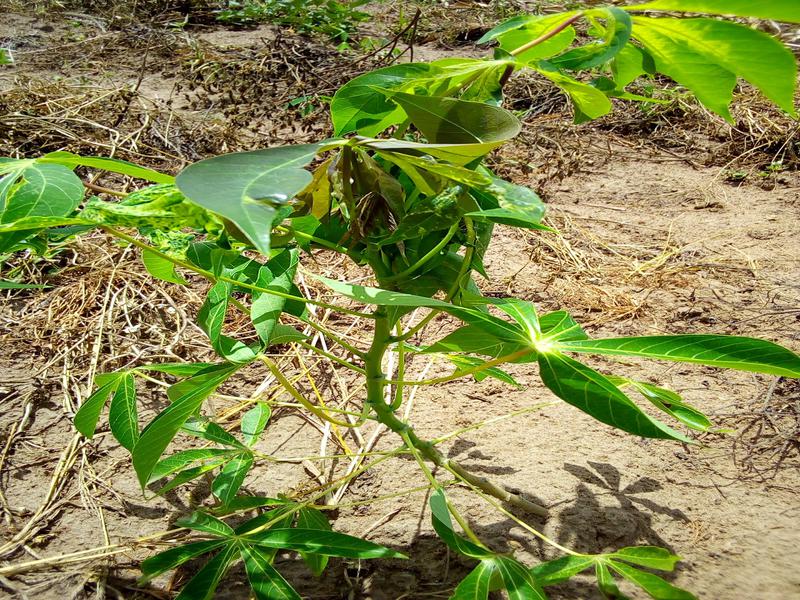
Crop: cassava
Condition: mosaic_disease